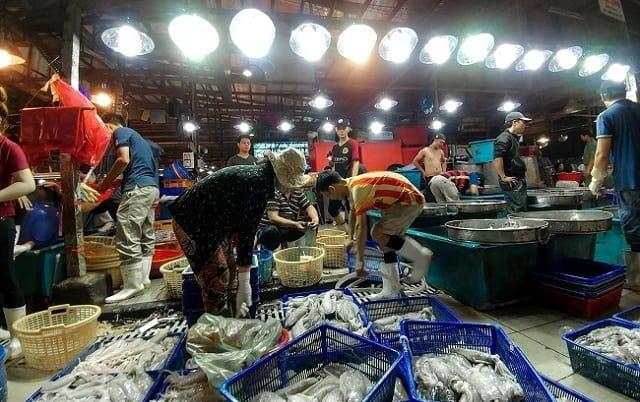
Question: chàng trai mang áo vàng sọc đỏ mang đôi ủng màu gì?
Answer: màu trắng